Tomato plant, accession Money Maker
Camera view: tilt-top (135 deg); turntable rotation: 300 degrees
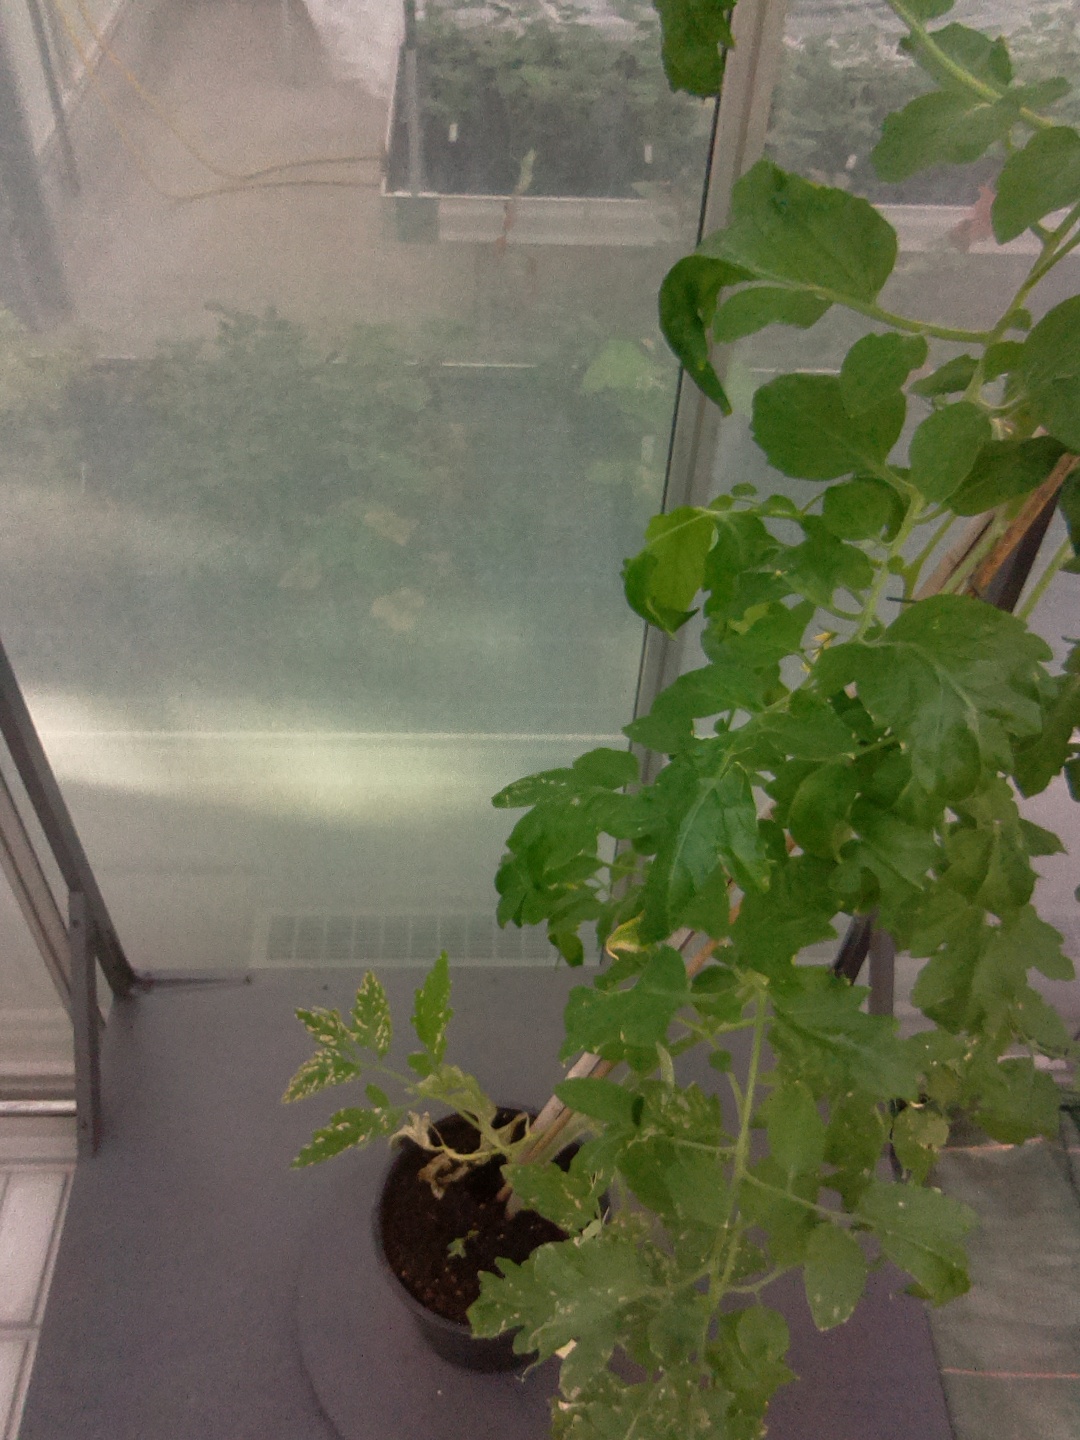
BBCH growth stage 70: Fruits at the main stem or branches visibles